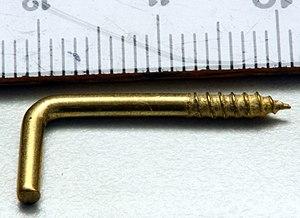
Équerre Português: Escápula
Un crochet est au sens propre un objet que sa courbure rend apte à la préhension. Par analogie le mot prend des sens variés, où reste présente la notion de forte courbure.